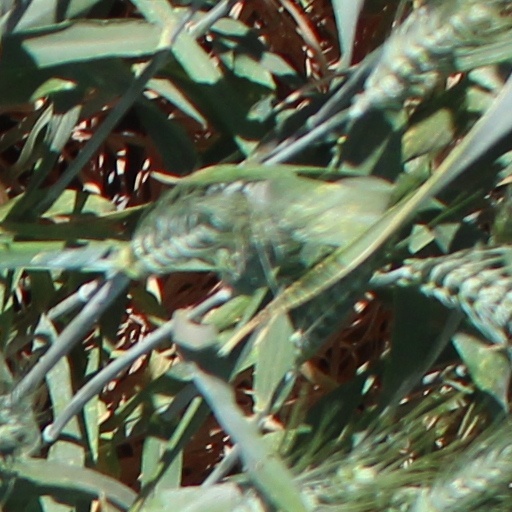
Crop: wheat